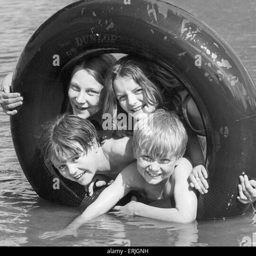
water , sun and an old tyre ... what more could one ask ? having fun at paddling pool , are